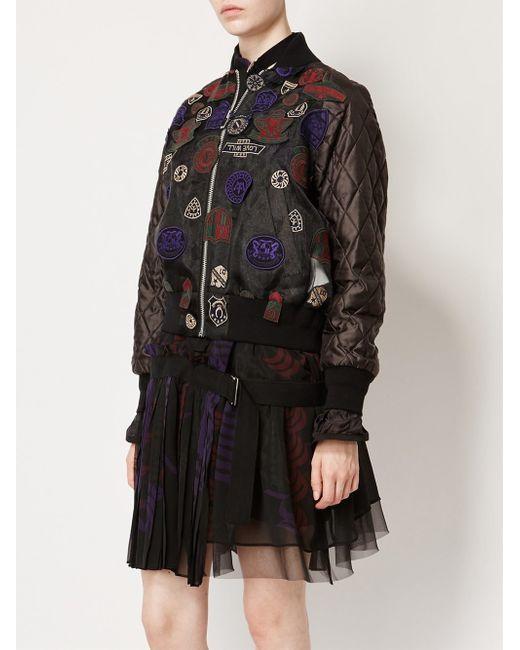
Helle Jacke mit verschiedenen Prints auf allen Seiten